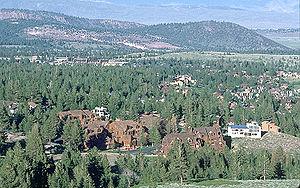
Les cratères de Mono-Inyo sont une chaîne volcanique qui s'étend sur quarante kilomètres du nord au sud, depuis Mono Lake jusqu'à Mammoth Mountain, au sein du comté de Mono, dans l'Est de l'État américain de Californie. Le champ volcanique de Mono Lake forme l'extrémité septentrionale de la chaîne et consiste en deux îles volcaniques dans le lac et un cône sur sa rive nord-ouest. La majeure partie des cratères de Mono, qui constituent l'essentiel de la partie septentrionale de la chaîne, sont des volcans phréato-magmatiques qui ont, depuis leur formation, été surmontés par des dômes de rhyolite et des coulées de lave. Les cratères d'Inyo constituent l'essentiel de la partie méridionale et sont très semblables aux précédents. L'extrémité méridionale de la chaîne, appelée Red Cones, est formée de cratères d'où sortent des fumeroles et de cônes de cendres, autour de Mammoth Mountain.